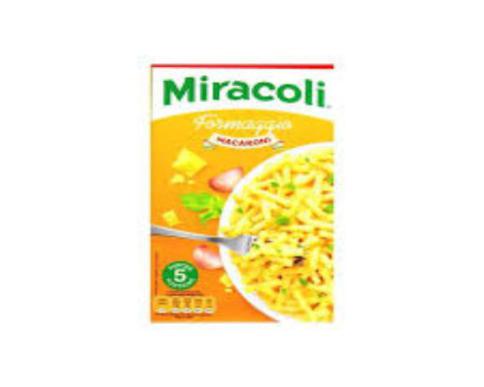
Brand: miracoli
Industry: Food